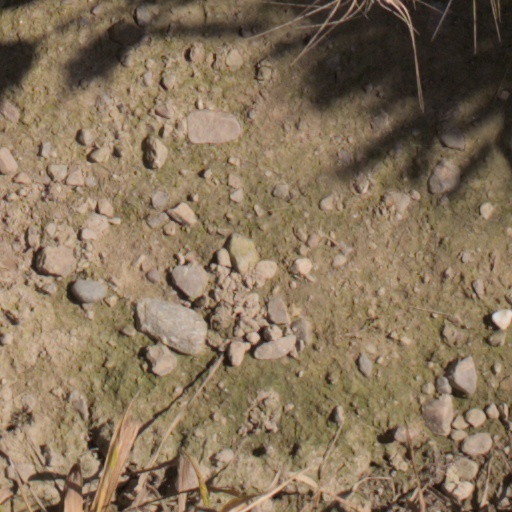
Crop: wheat